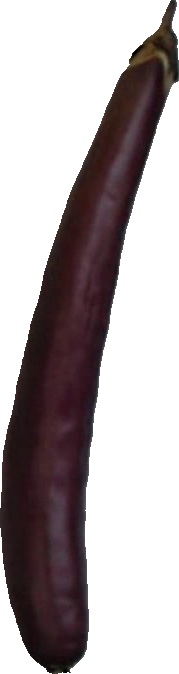
Label: eggplant_long_1